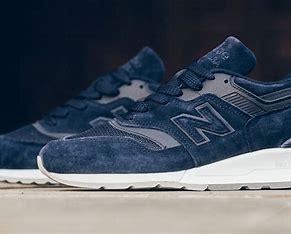
Brand: New
Model: Balance 997